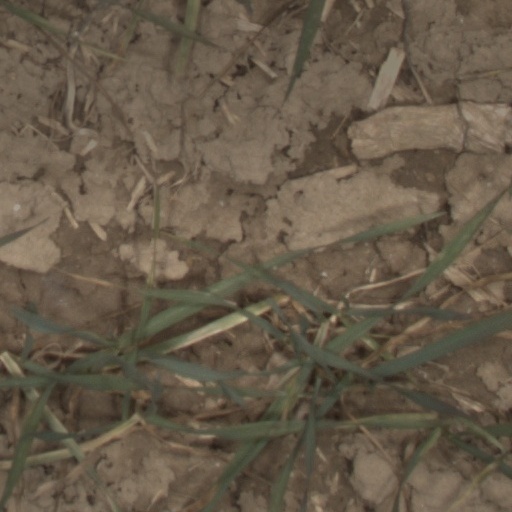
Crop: wheat